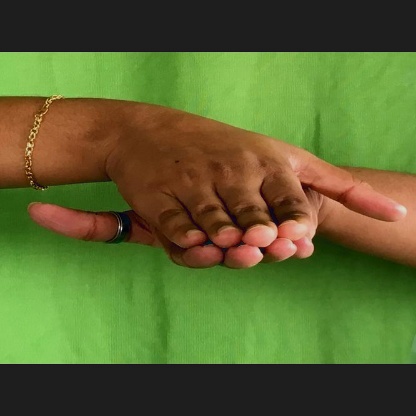
Mudra: Matsya